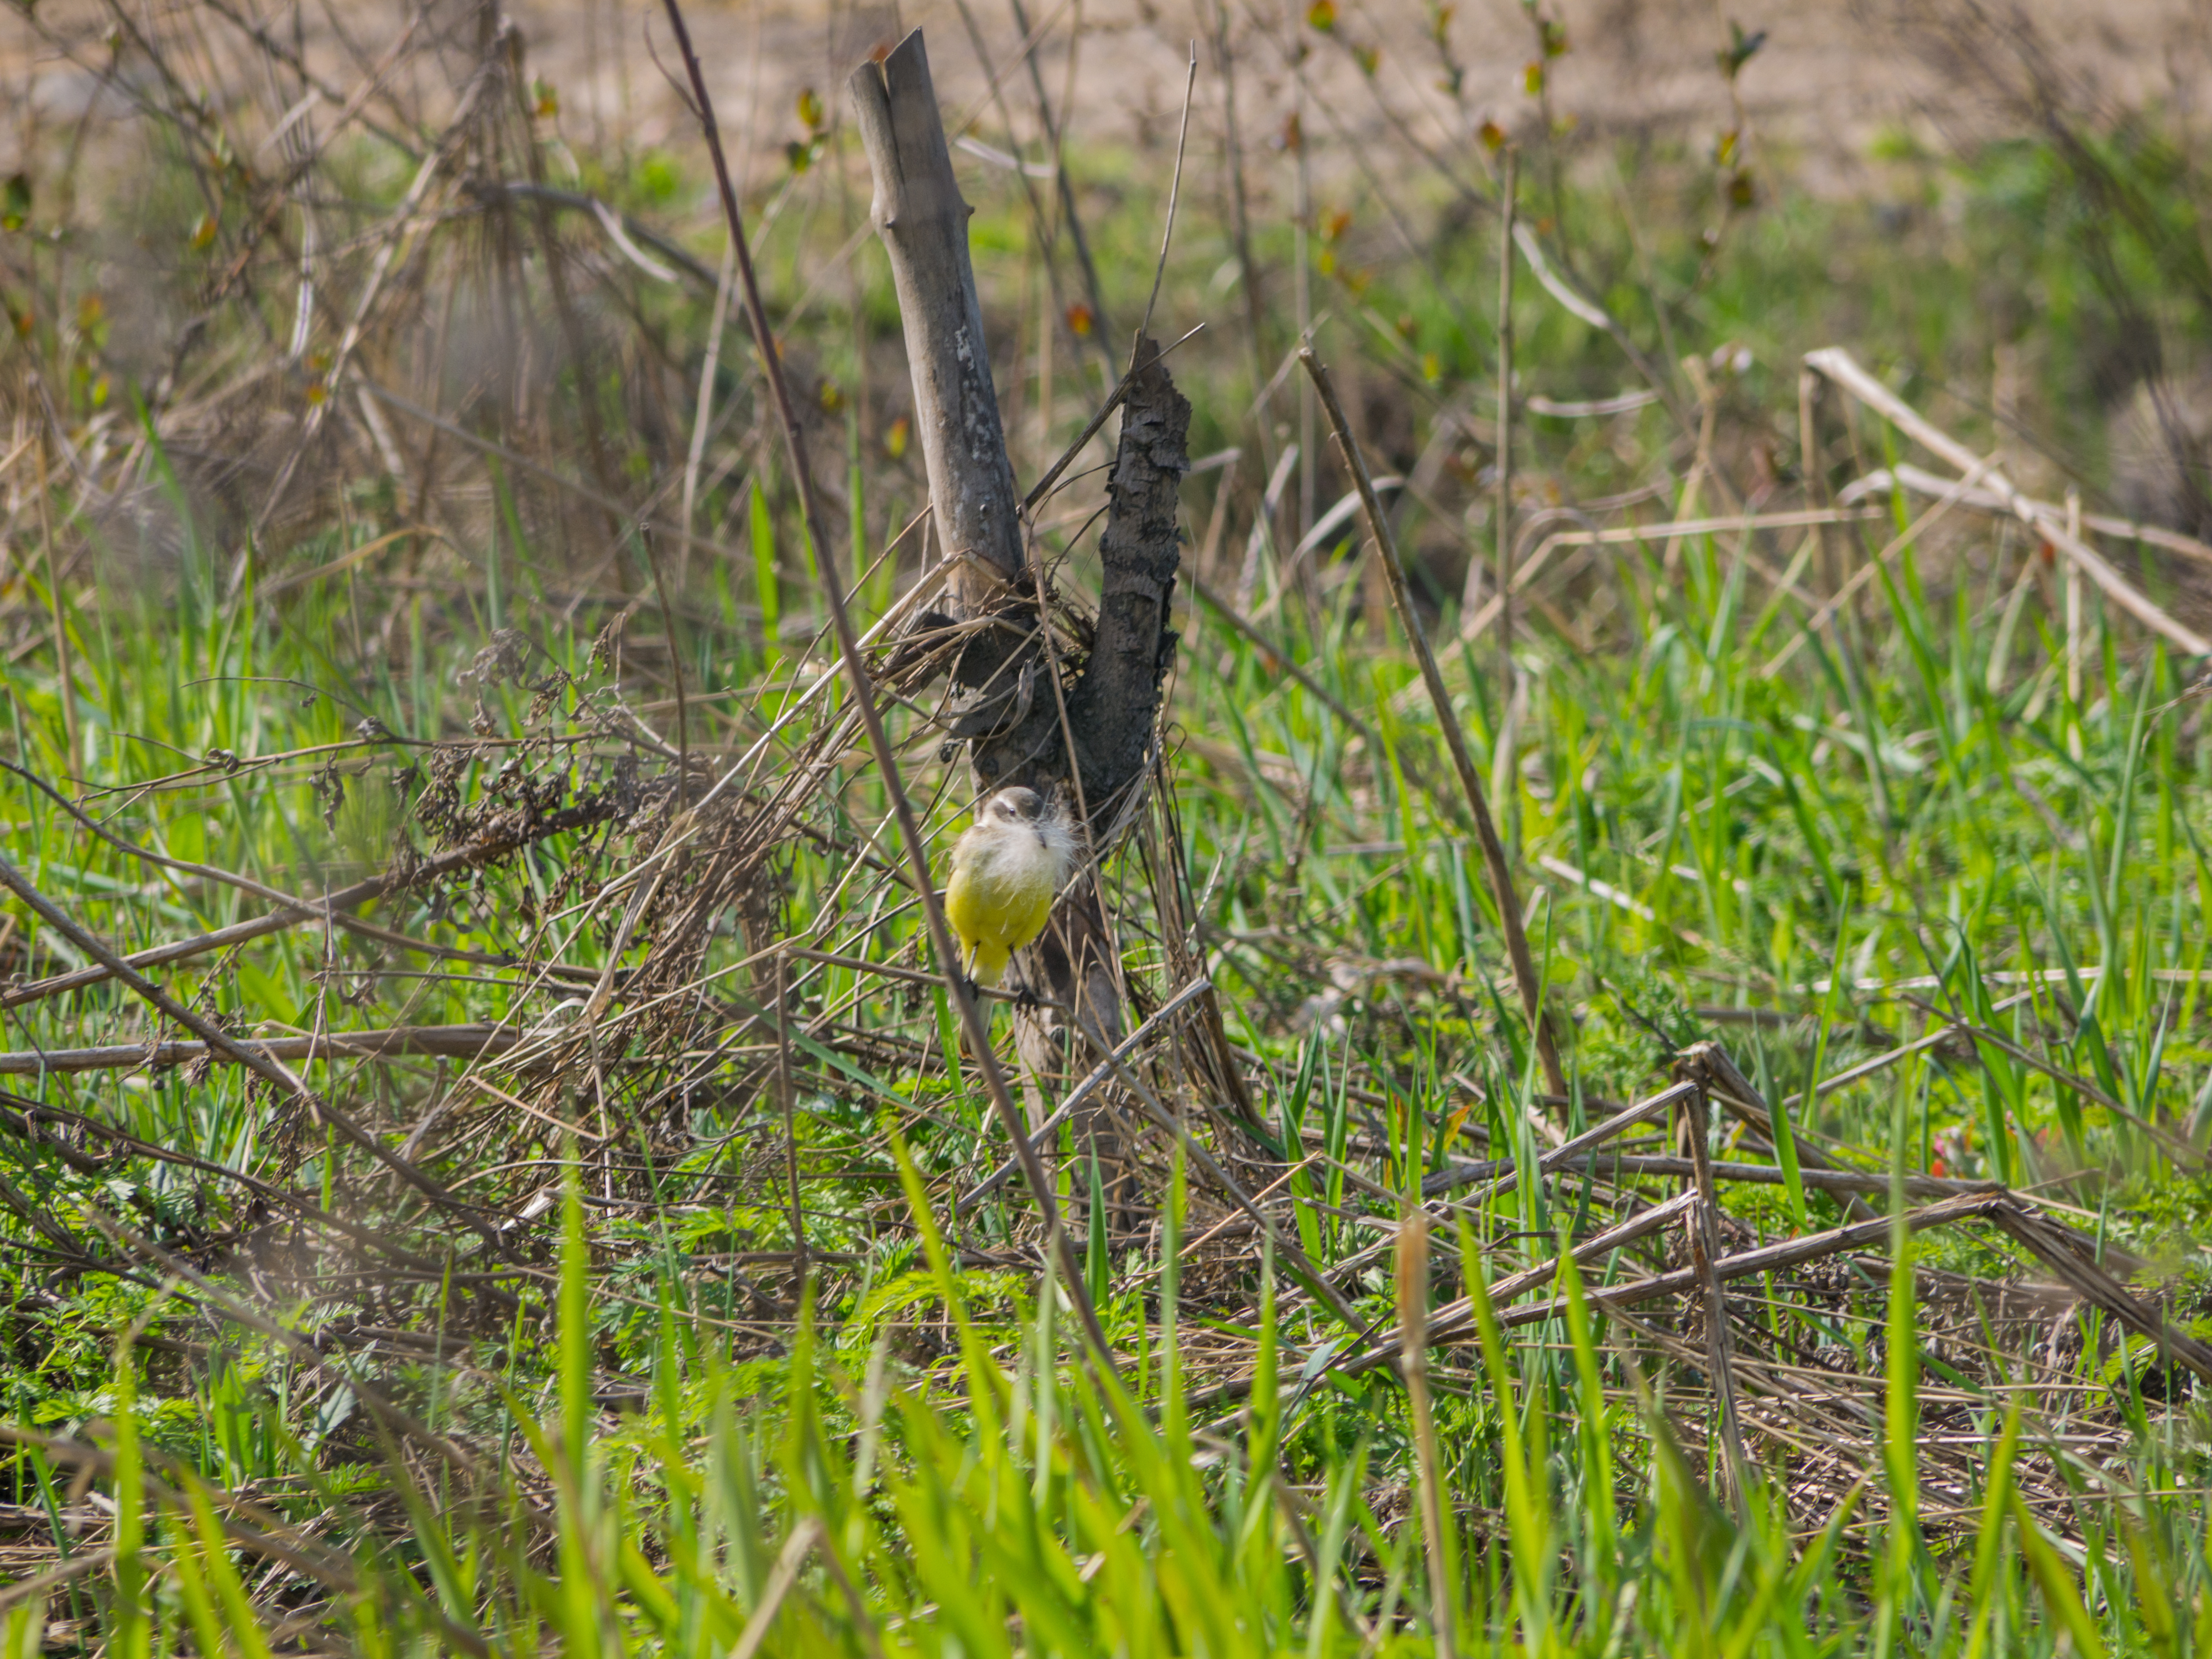
bird, wildlife, grass, beak, grass family, fen, plant, sedge family, wetland, marsh